Liverpool Collegiate School

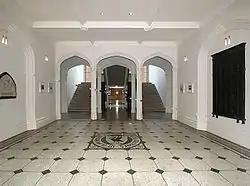
Entrance hall after renovation

The decaying Collegiate was a great embarrassment to the city and there were many conspiracy theories explaining why the listed building was being allowed to deteriorate. Several refurbishment schemes were proposed and further water damage hindered progress. Finally in 1998, regeneration specialists Urban Splash and architects ShedKM submitted a successful £9M plan, approved by the city council and English Heritage, to turn the school into designer apartments. Although much of the interior was beyond repair, the entrance hall was restored, including the mosaic tiled Collegiate badge; the stunning façade and sides of the building were restored and a walled garden was created from the surviving walls of the school hall. The school finally re-opened on 12 October 2000, comprising 96 one, two and three bedroom apartments. The project was totally completed in May 2001 and received an RIBA Housing award in 2002.